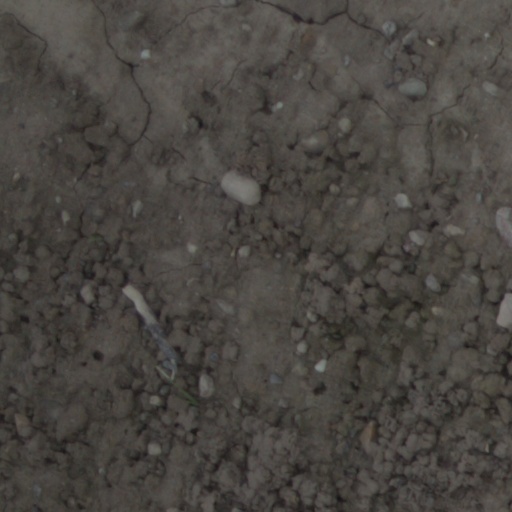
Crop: wheat